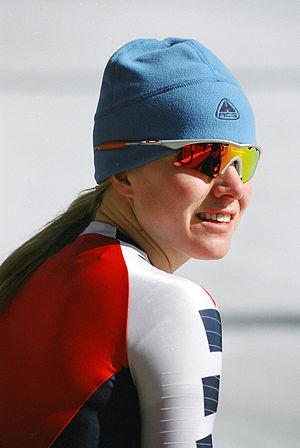
Tonny de Jong, née le 17 juillet 1974 à Scharsterbrug, est une patineuse de vitesse néerlandaise. Spécialiste du toutes épreuves, elle compte deux podiums aux Championnats du monde et deux titres européens dans cette discipline.